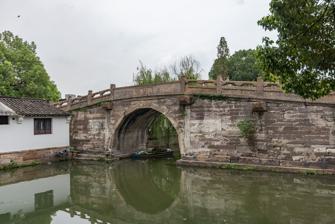
Building: Guangning Bridge
Country: China
Year built: 1575
This article is an orphan , as no other articles link to it . Please introduce links to this page from related articles ; try the Find link tool for suggestions. ( February 2023 ) Bridge in Zhejiang, China Guangning Bridge 广宁桥 Guangning Bridge in September 2020 Coordinates 30°00′27″N 120°35′52″E / 30.007499°N 120.597887°E / 30.007499; 120.597887 Carries Pedestrians Crosses Eastern Zhejiang Canal Locale Yuecheng District of Shaoxing , Zhejiang , China Characteristics Design Arch bridge Material Stone Total length 60 metres (200 ft) Width 5 metres (16 ft) Height 5.8 metres (19 ft) History Construction end 1097 Rebuilt 1574–1575 Location The Guangning Bridge ( simplified Chinese : 广宁桥 ; traditional Chinese : 廣寧橋 ; pinyin : Guǎngníng Qiáo ) is a historic stone arch bridge over the Eastern Zhejiang Canal in Yuecheng District of Shaoxing , Zhejiang , China. The bridge measures 60 metres (200 ft) long, 5 metres (16 ft) wide, and approximately 5.8 metres (19 ft) high. History The original bridge dates back to 1097, during the ruling of Emperor Zhezong of the Northern Song dynasty (960–1279), and was rebuilt between 1574 and 1575, during the reign of Wanli Emperor of the Ming dynasty (1368–1644). On 6 May 2013, it was listed among the seventh batch of " Major National Historical and Cultural Sites in Zhejiang " by the State Council of China . Gallery Bridge railings Stele, made in the Wanli ear of the Ming dynasty References